Nancy Hopkins (aviator)

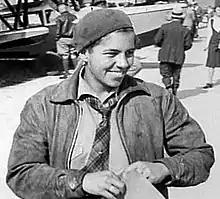
Nancy Hopkins (1909–1997) at the 1930 National Air Tour

Nancy Hopkins Tier (May 16, 1909 – January 15, 1997) was an aviator. She was the president of the International Women's Air and Space Museum and a member of United Flying Octogenarians.